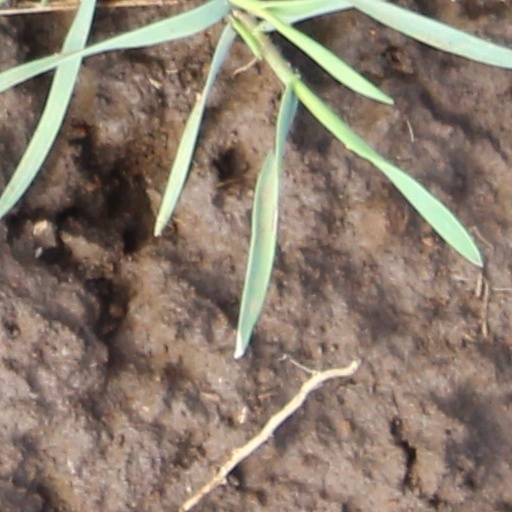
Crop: wheat